Ferruccio Busoni

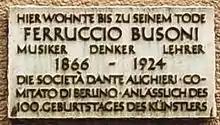
Commemorative plaque at site of Busoni's apartment in Schöneberg, Berlin

In 1920, Busoni returned to the Berlin apartment at Viktoria-Luise-Platz 11 that he had left in 1915. His health began to decline, but he continued to give concerts. His main concern was to complete "Doktor Faust", the libretto of which had been published in Germany in 1918. In 1921 he wrote "Like a subterranean river, heard but not seen, the music for "Faust" roars and flows continually in the depths of my aspirations".